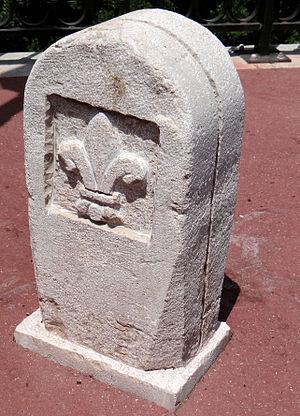
Roquestéron-Grasse - Borne frontière sur le pont avec les armes du roi de France
La Roque-en-Provence, précédemment nommée Roquestéron-Grasse, est une commune française située dans le département des Alpes-Maritimes en région Provence-Alpes-Côte d'Azur.
Le traité de Turin, ou traité des limites, est signé le 24 mars 1760 à Turin entre le royaume de Sardaigne et le royaume de France. Il fut ratifié à Versailles le 10 juillet suivant.
Les Alpes-Maritimes sont un département français de la région Provence-Alpes-Côte d'Azur. Ses habitants sont appelés les Maralpins. L'Insee et la Poste lui attribuent le code 06. Sa préfecture est Nice.